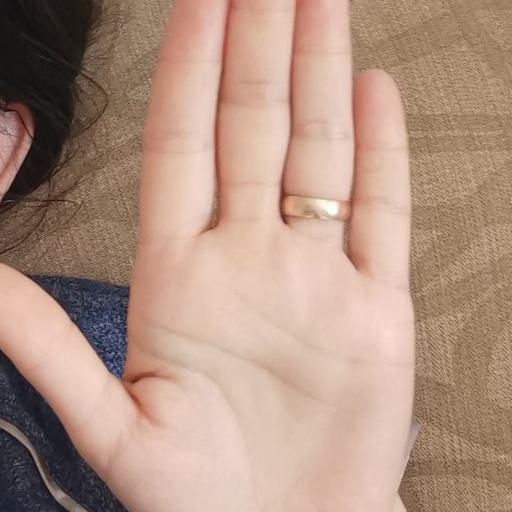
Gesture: stop